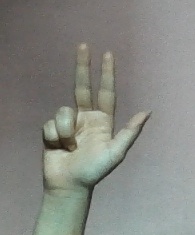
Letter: al